Ruhana Kuddus

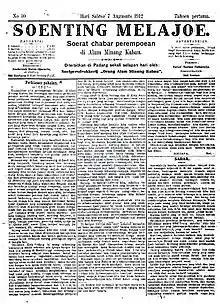
"Soenting Melajoe" newspaper, 7 August 1912.

Skilled in writing, Koeddoes did not stop with teaching women crafts. She believed in educating women as a whole. The following year, she send a letter to Mahyuddin Datuk Sutan Maharadja, chief editor of (EYD: Utusan Melayu), proposing to start a woman-oriented newspaper.